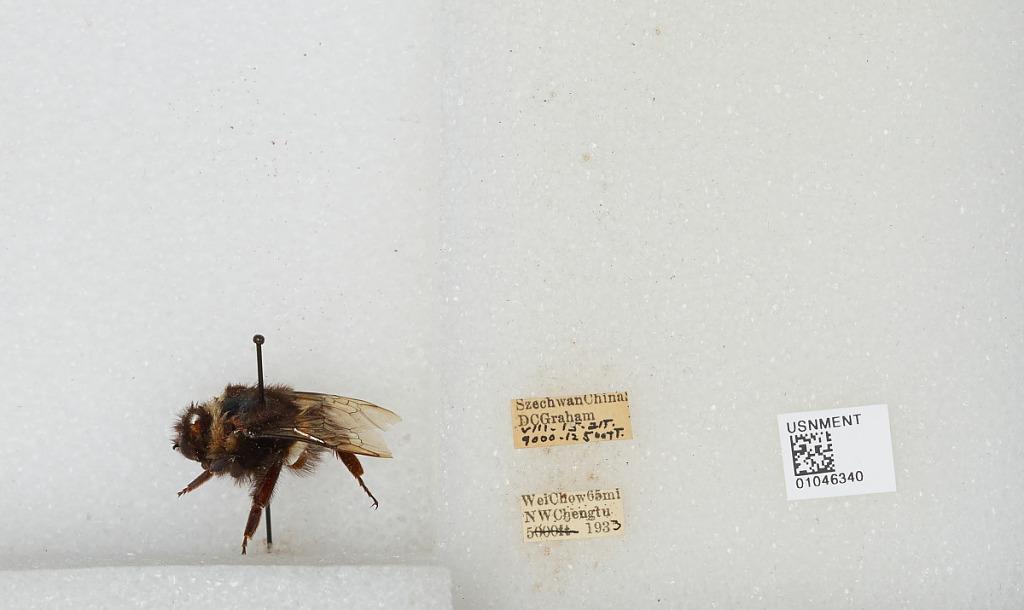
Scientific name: Bombus sp.
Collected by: D. Graham
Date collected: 1933-8-15
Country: China
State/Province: Sichuan
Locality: Wei Chow, 65 miles Northwest of Chengdu